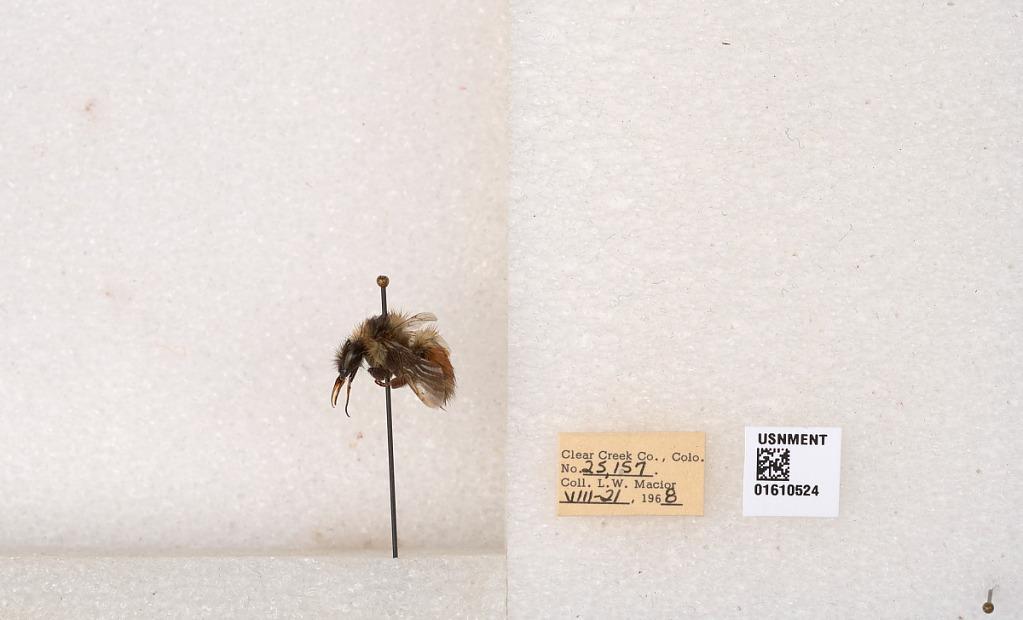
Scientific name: Bombus (Pyrobombus) sylvicola Kirby
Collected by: L. Macior
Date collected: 1968-8-21
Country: United States
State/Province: Colorado
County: Clear Creek
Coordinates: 39.6891, -105.644